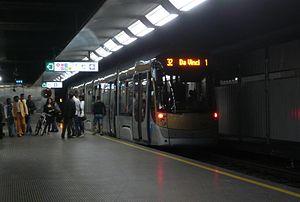
Tramway de Bruxelles - La motrice 3072 sur la ligne 32 à la Gare du Nord vers Da Vinci.
La ligne 32 du tramway de Bruxelles est une ligne de tramway qui relie Da Vinci à Drogenbos Château, via l’axe prémétro Nord-Sud jusqu'à Lemonnier, inclus, à Bruxelles.